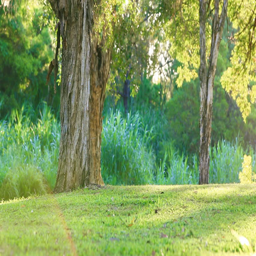
golden retriever having fun fetching a stick in the park